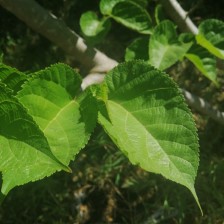
Variety: TaiwanStraberry